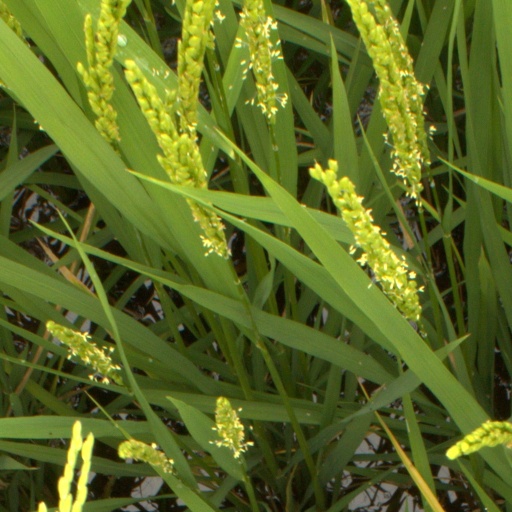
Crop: rice